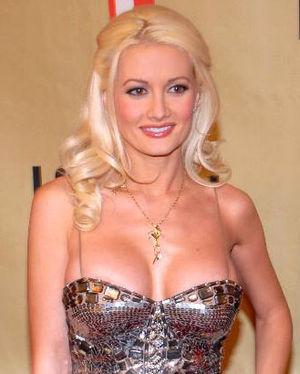
Holly Madison, de son vrai nom Holly Cullen, née le 23 décembre 1979 à Astoria, Oregon, est un mannequin et une vedette télévisée américaine.
La huitième saison de Dancing with the Stars, émission américaine de télé réalité musicale, est commencé le 9 mars 2009 sur le réseau ABC et s'est terminé le 19 mai 2009. Cette émission est animée par Tom Bergeron et Samantha Harris.